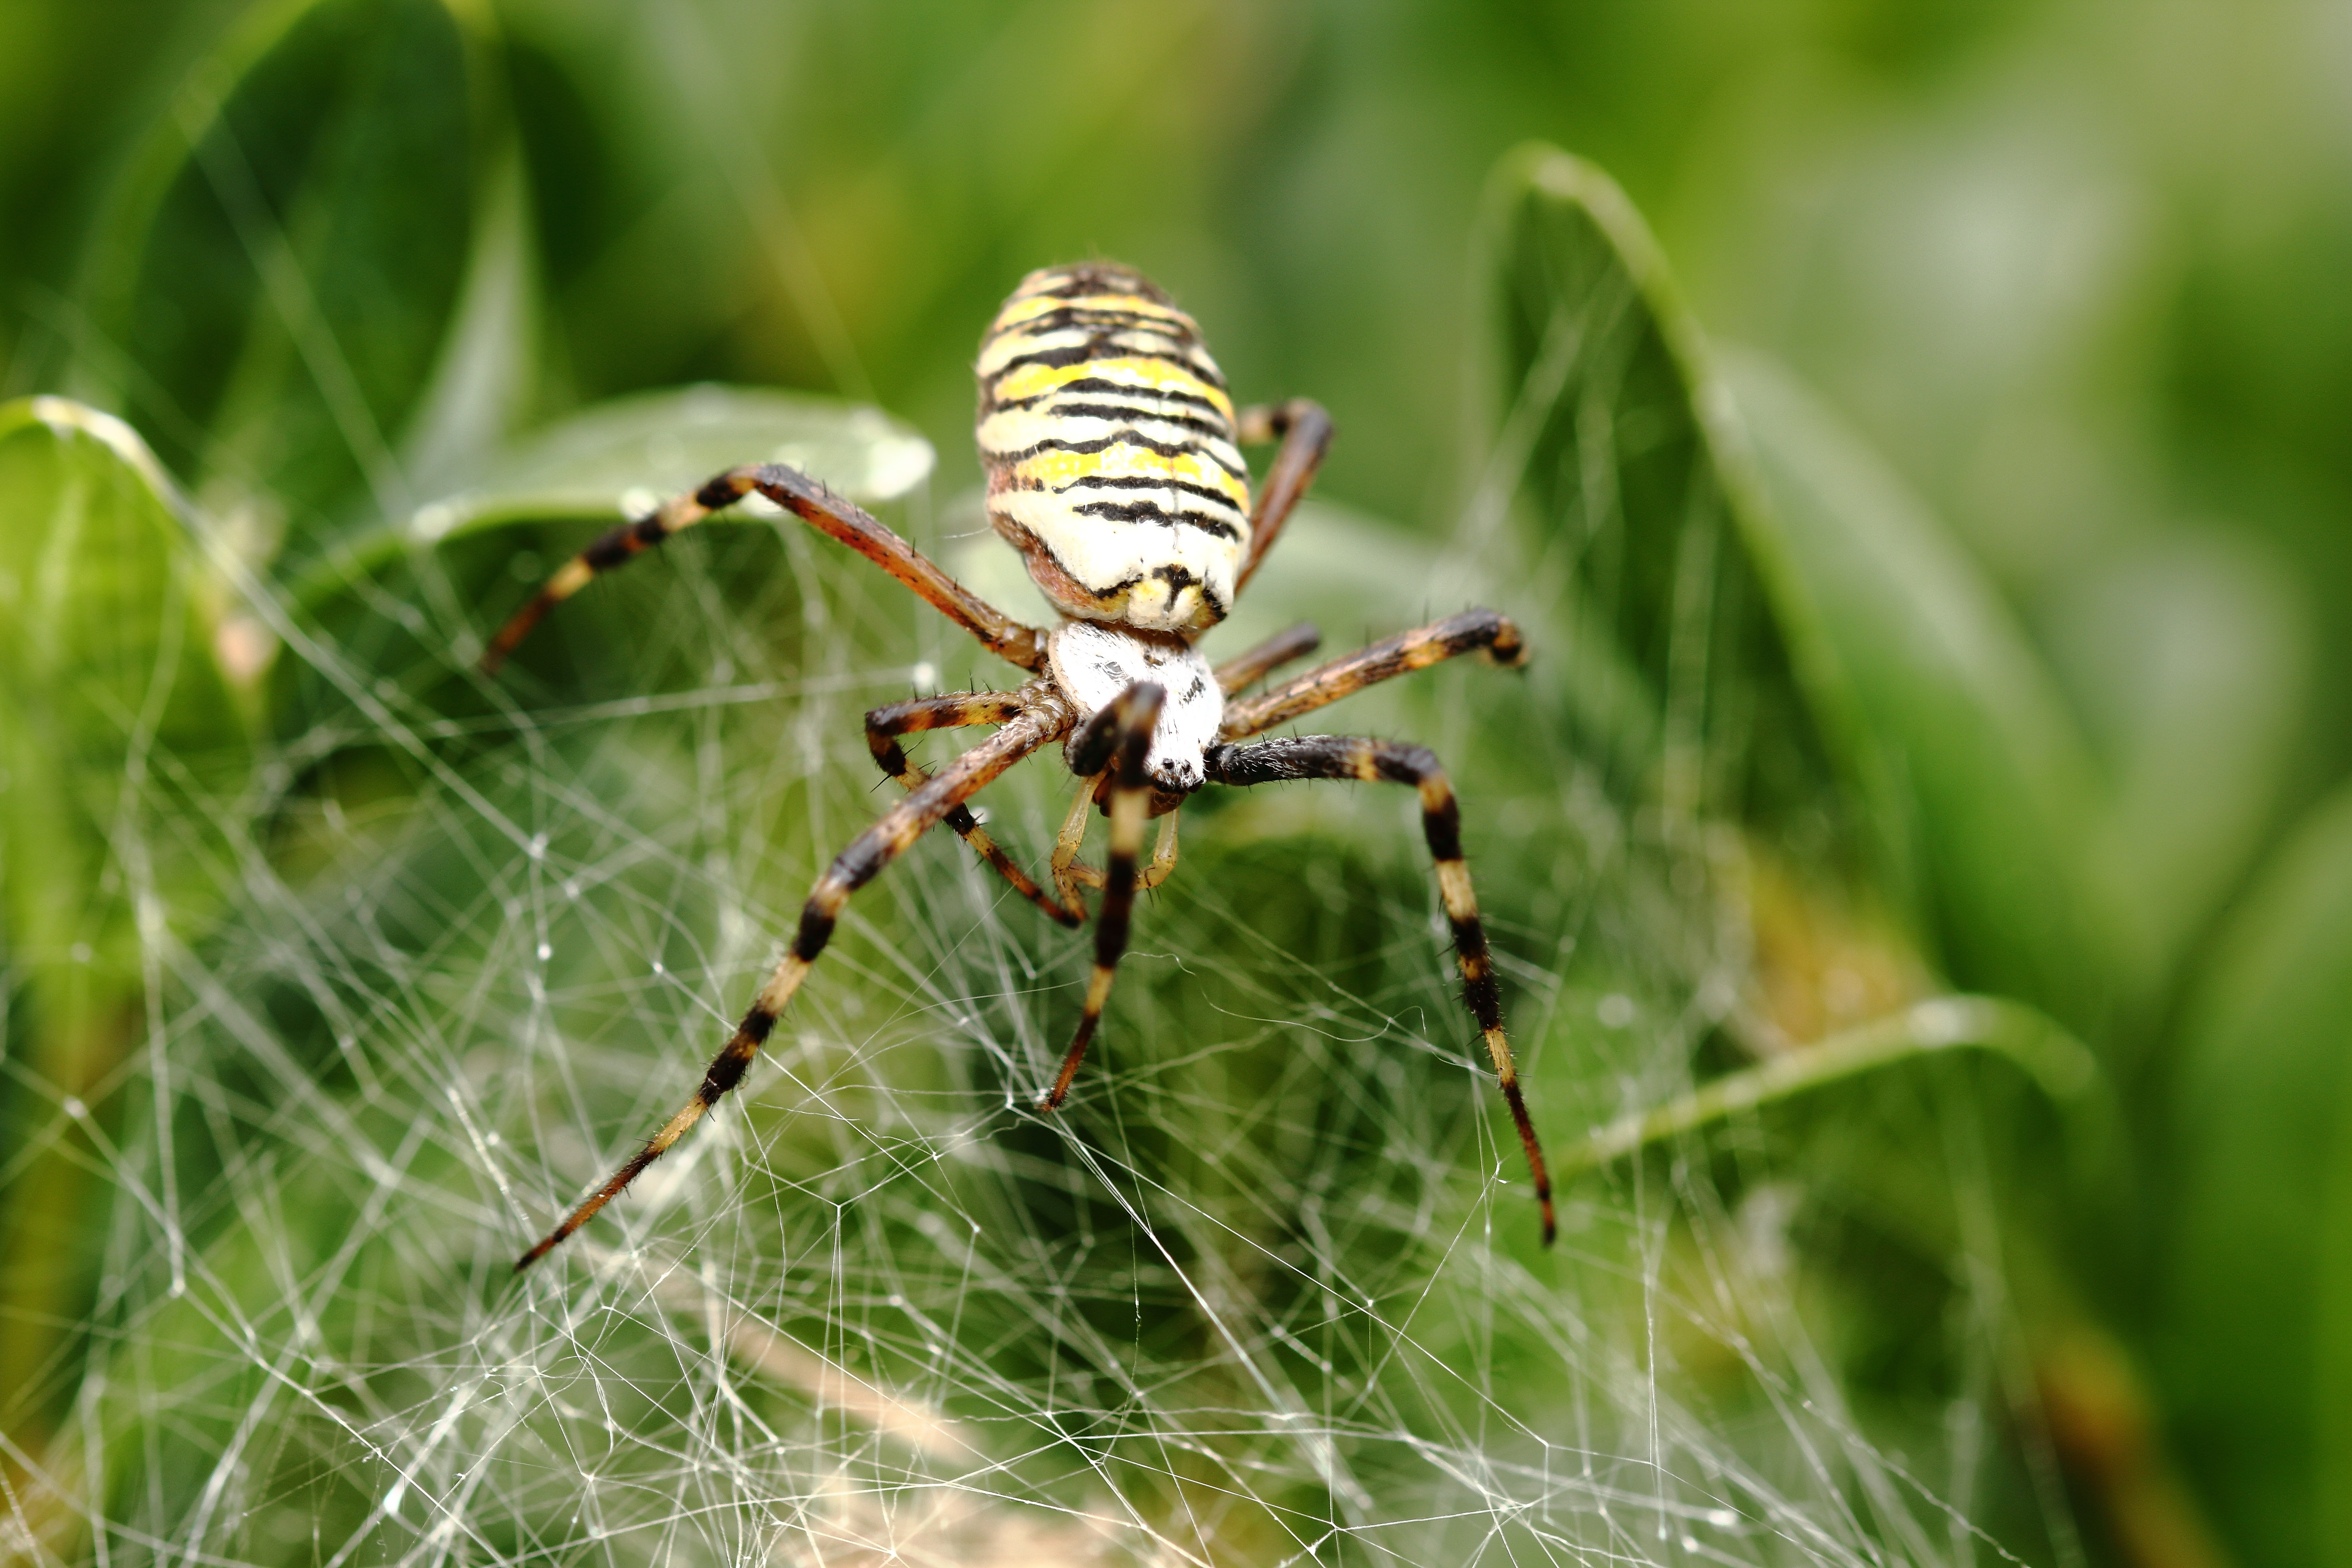
nature, wildlife, insect, macro, invertebrate, spider web, spider, arachnid, argiope, silk, canvas, macro photography, organism, arthropod, european garden spider, araneus, the nature, orb weaver spider, yellow garden spider, tangle web spider